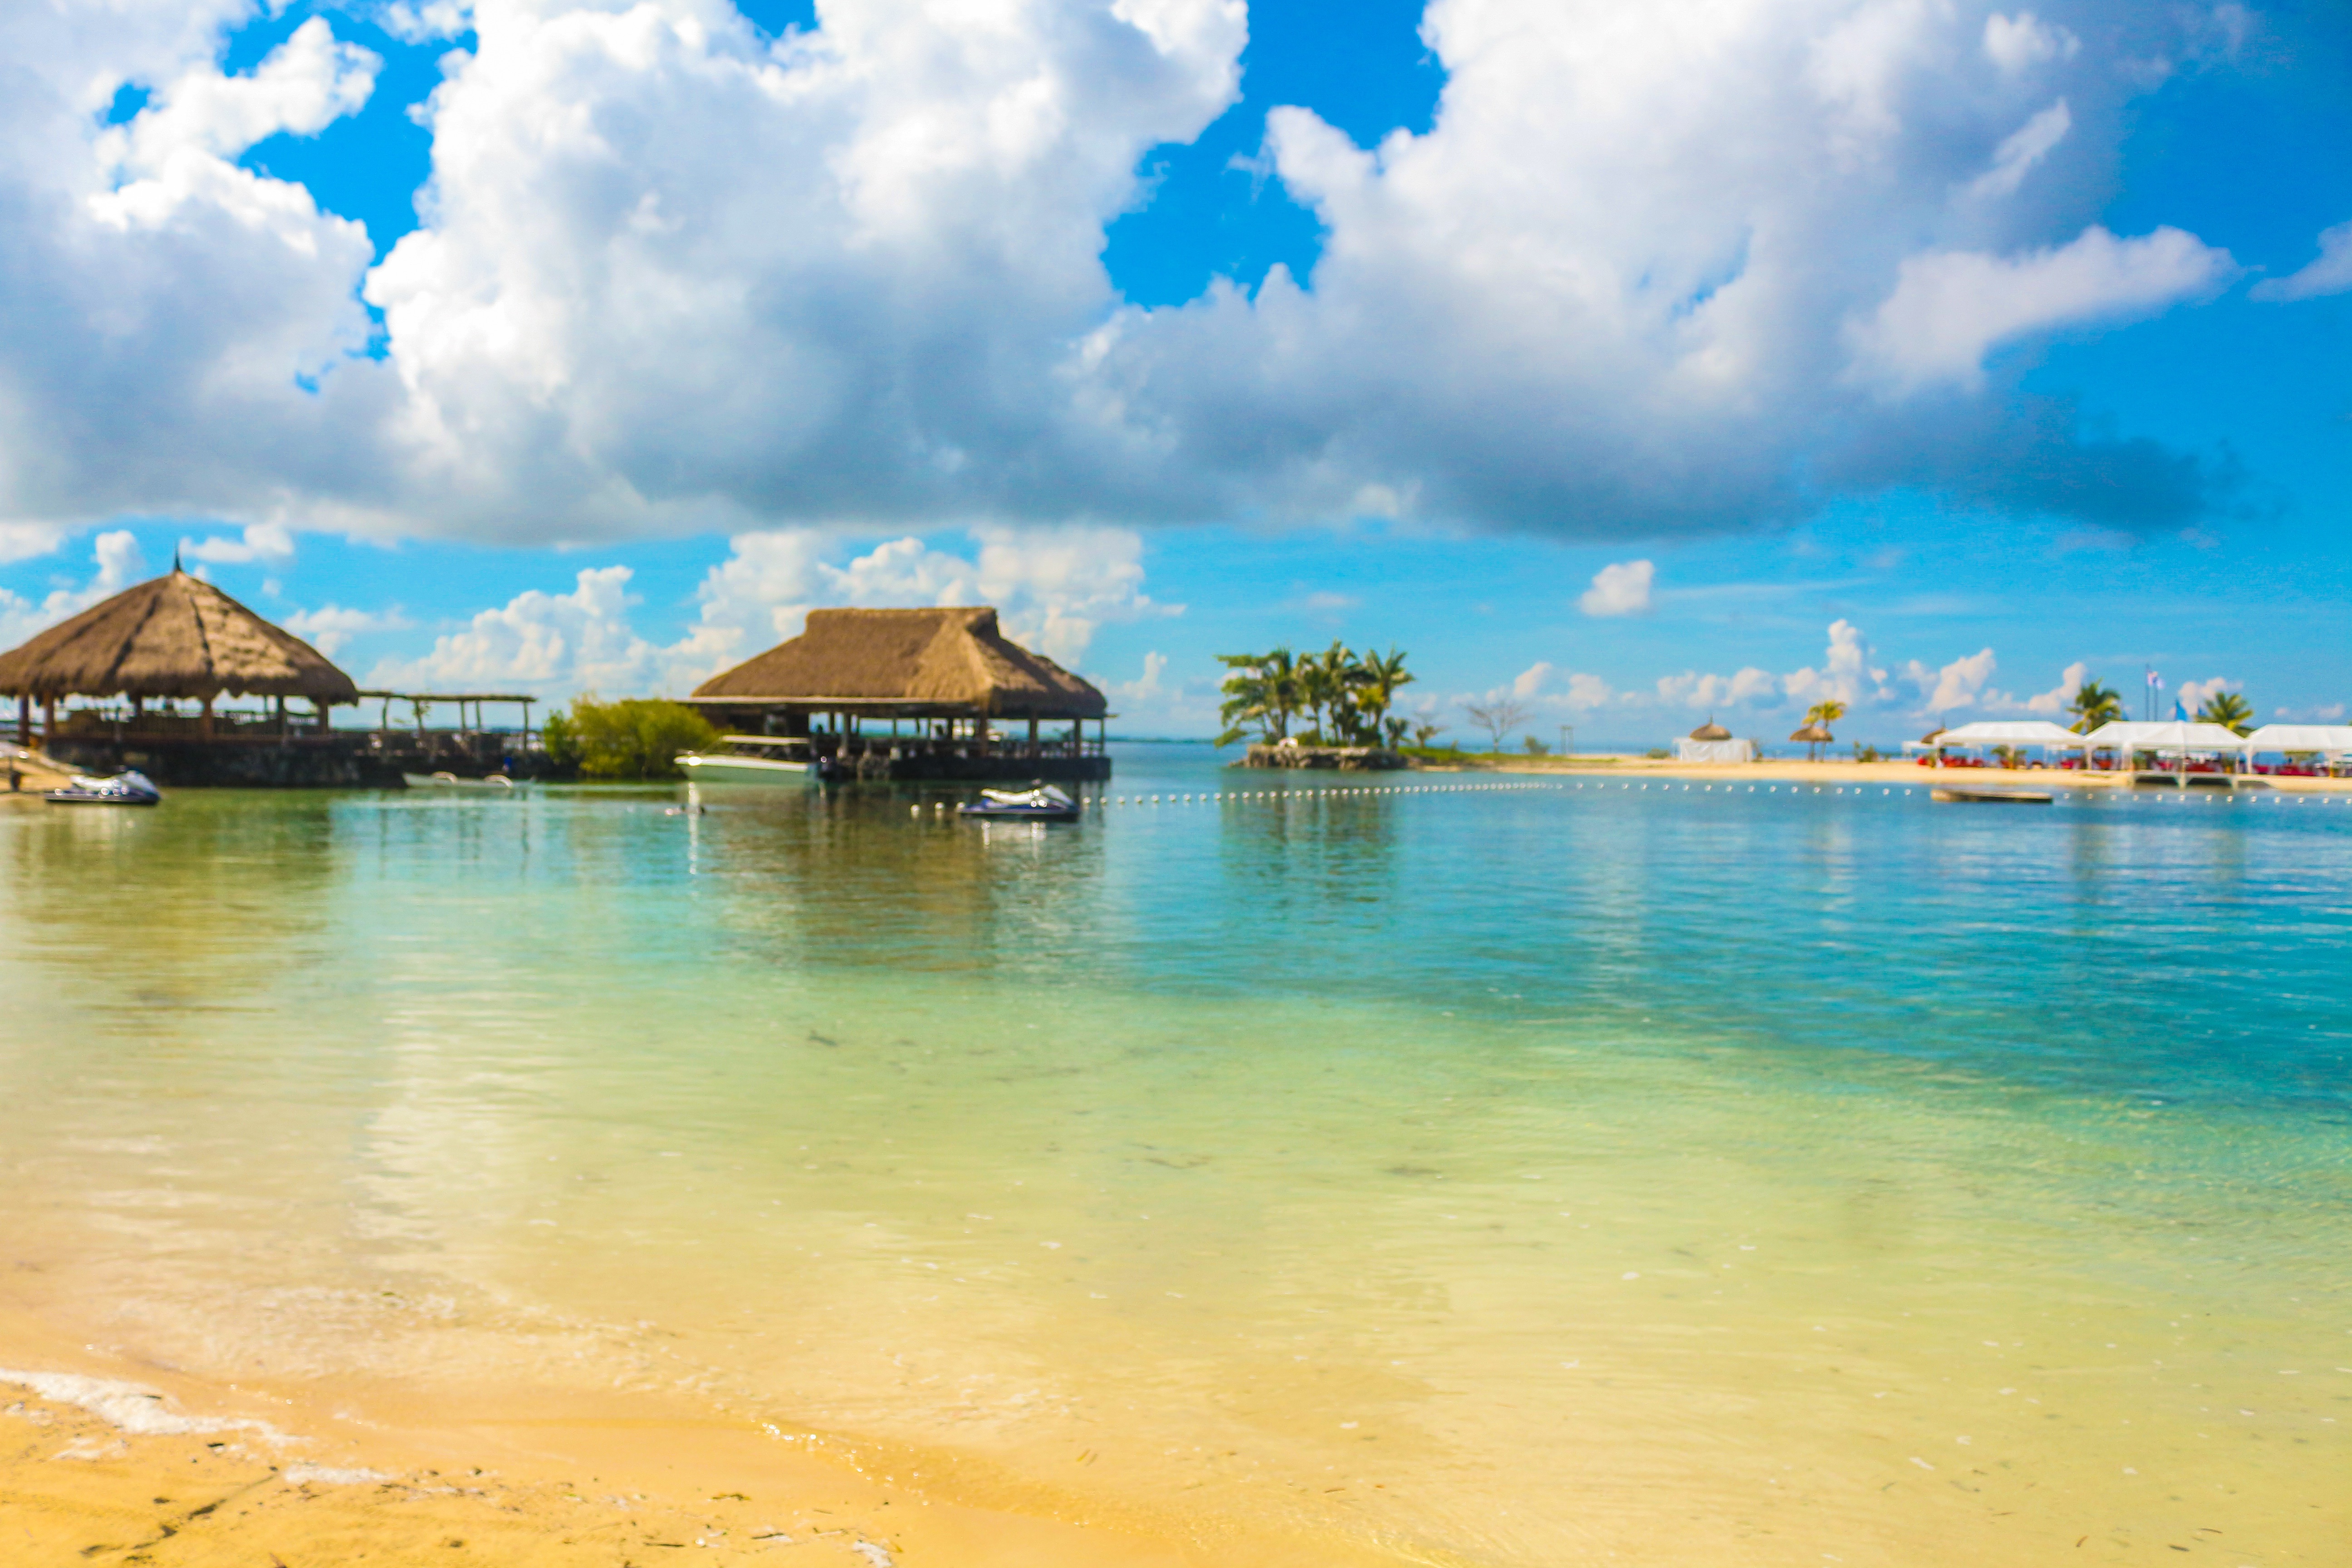
beach, sea, coast, ocean, horizon, vacation, reflection, lagoon, bay, island, caribbean, islet